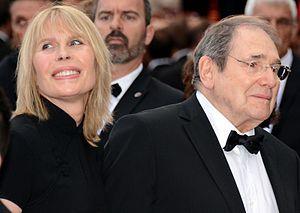
Candice Patou et Robert Hossein au festival de Cannes